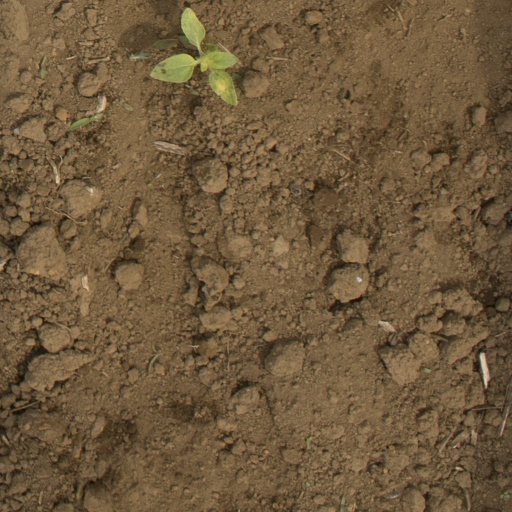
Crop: Jerusalem artichoke